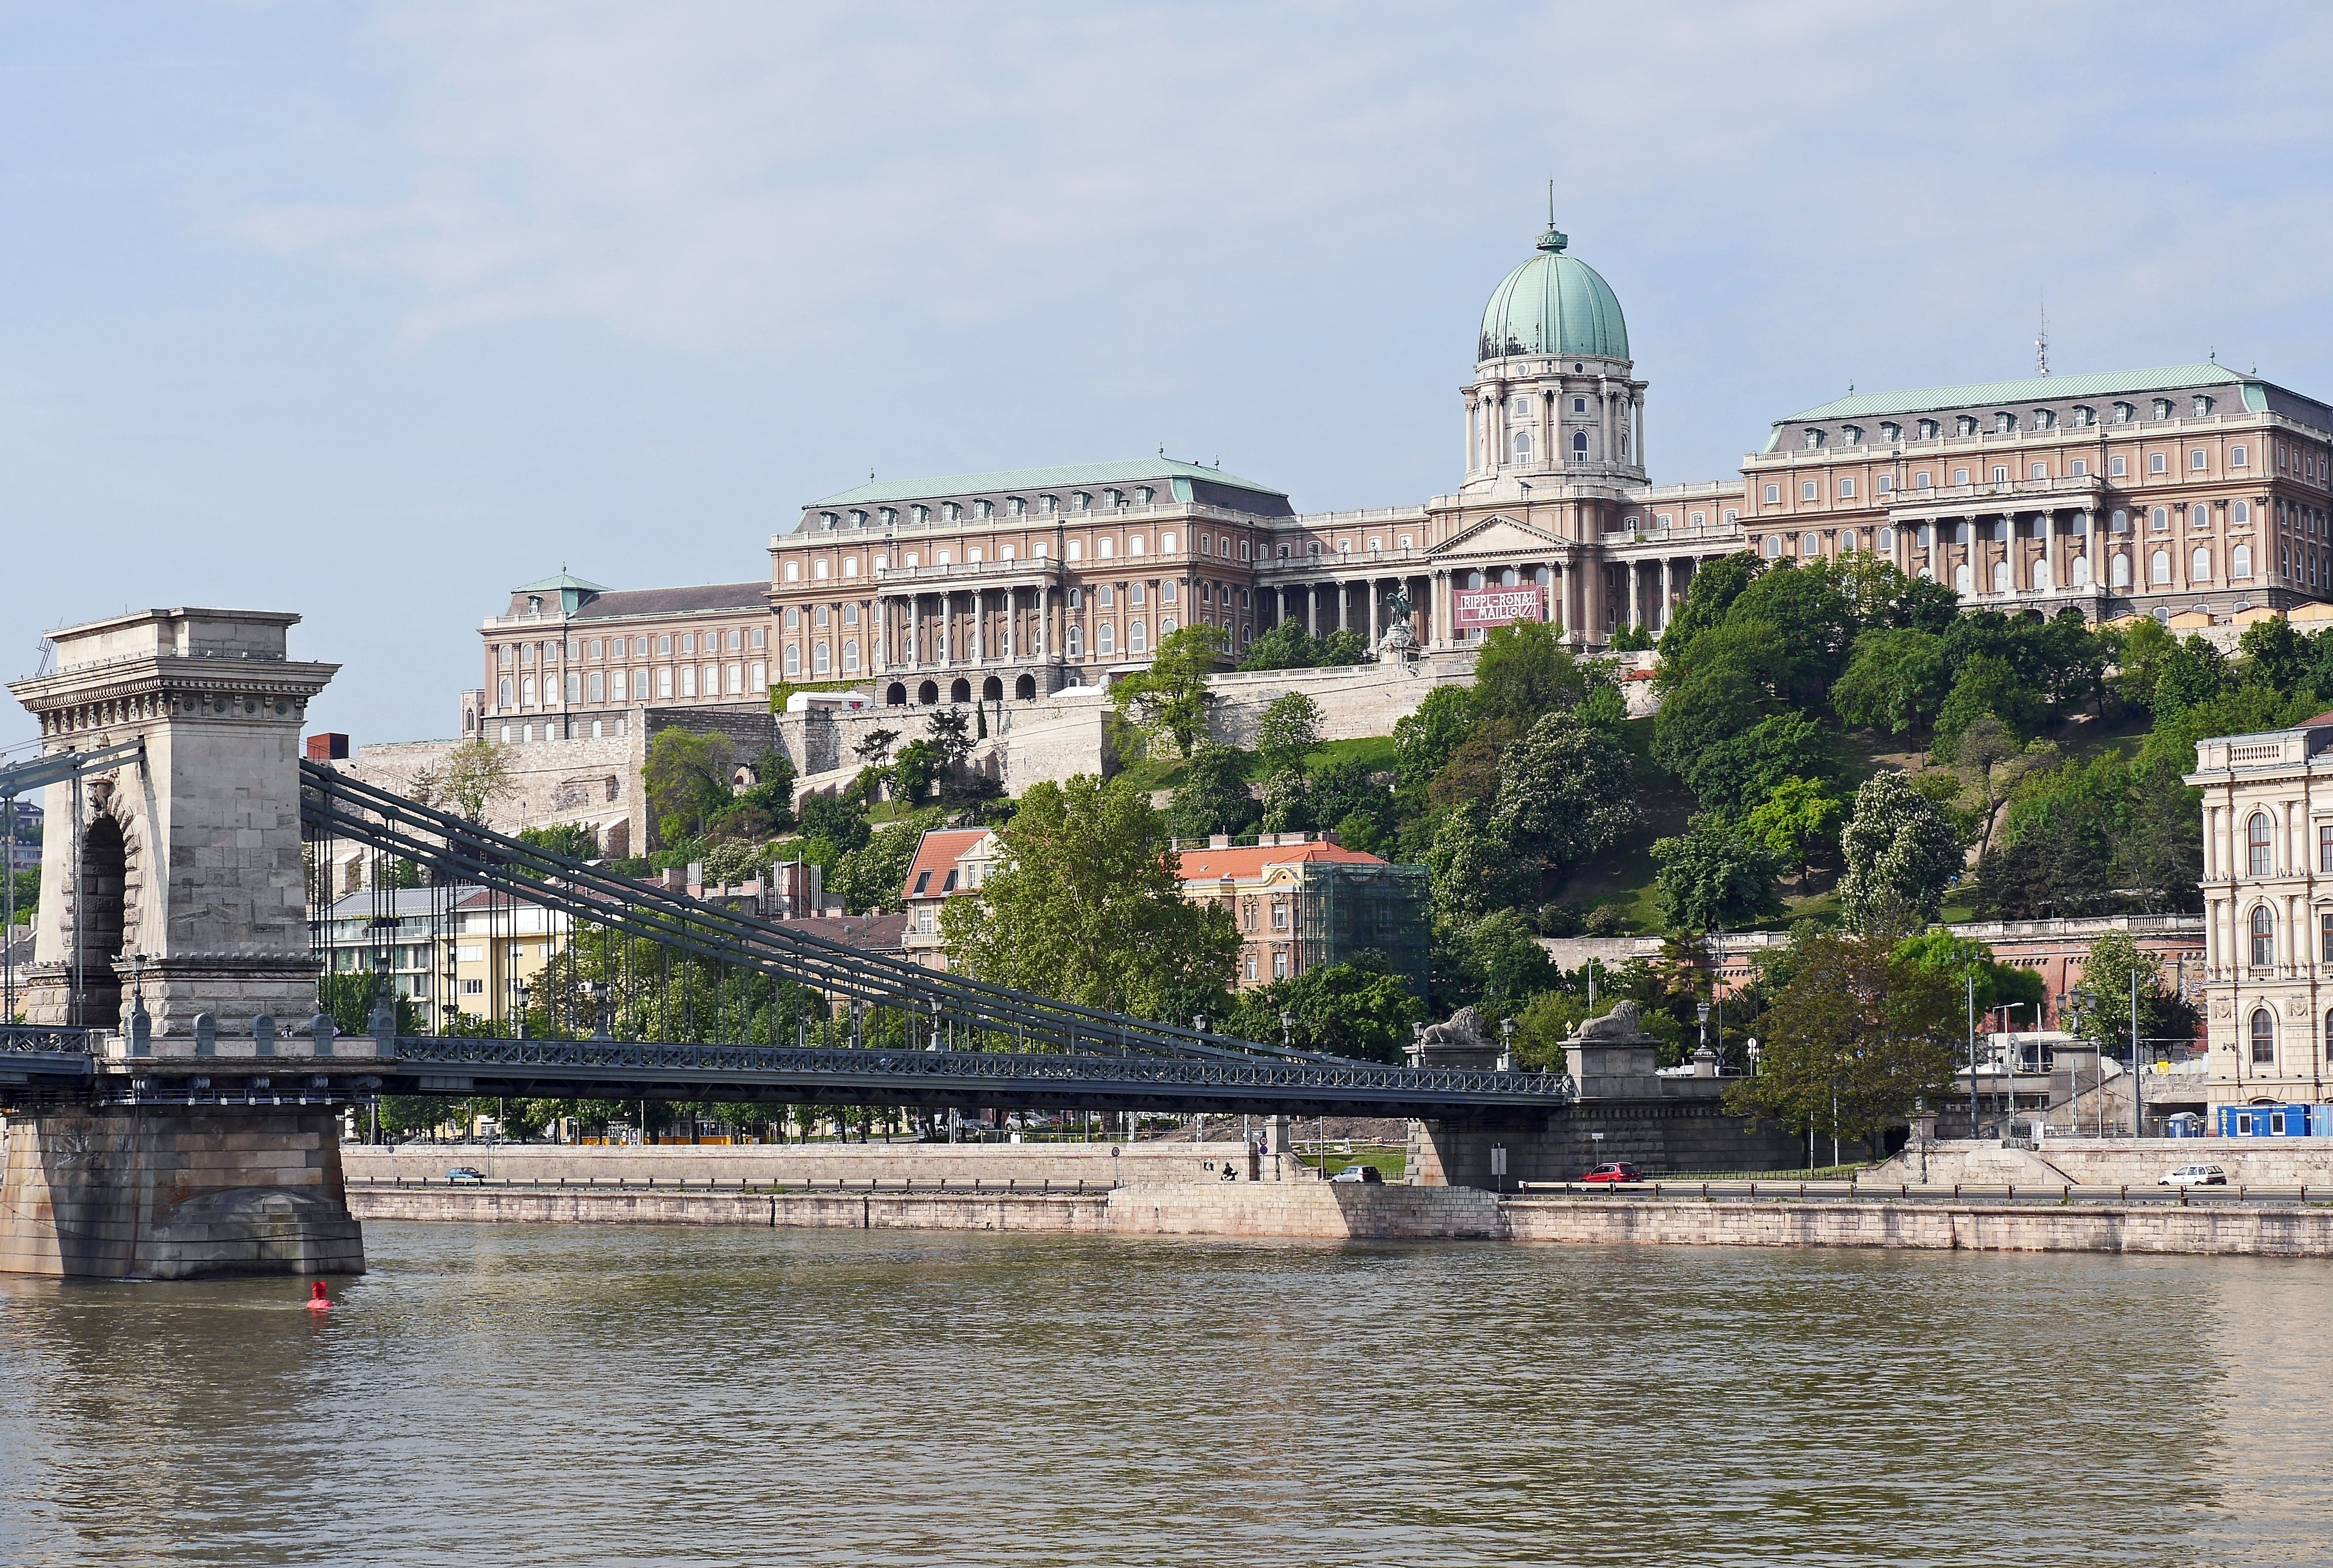
water, architecture, bridge, town, building, city, urban, river, canal, cityscape, travel, pillar, vehicle, castle, landmark, tourism, waterway, trees, outdoors, capital, bank, danube, riverbank, daylight, budapest, hungary, gorgeous, valley view, bank of the danube, chain bridge, royal palace